Joseph Brasbridge

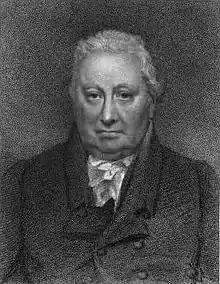

Joseph Brasbridge (1743 – 28 February 1832), was a silversmith and autobiographer.